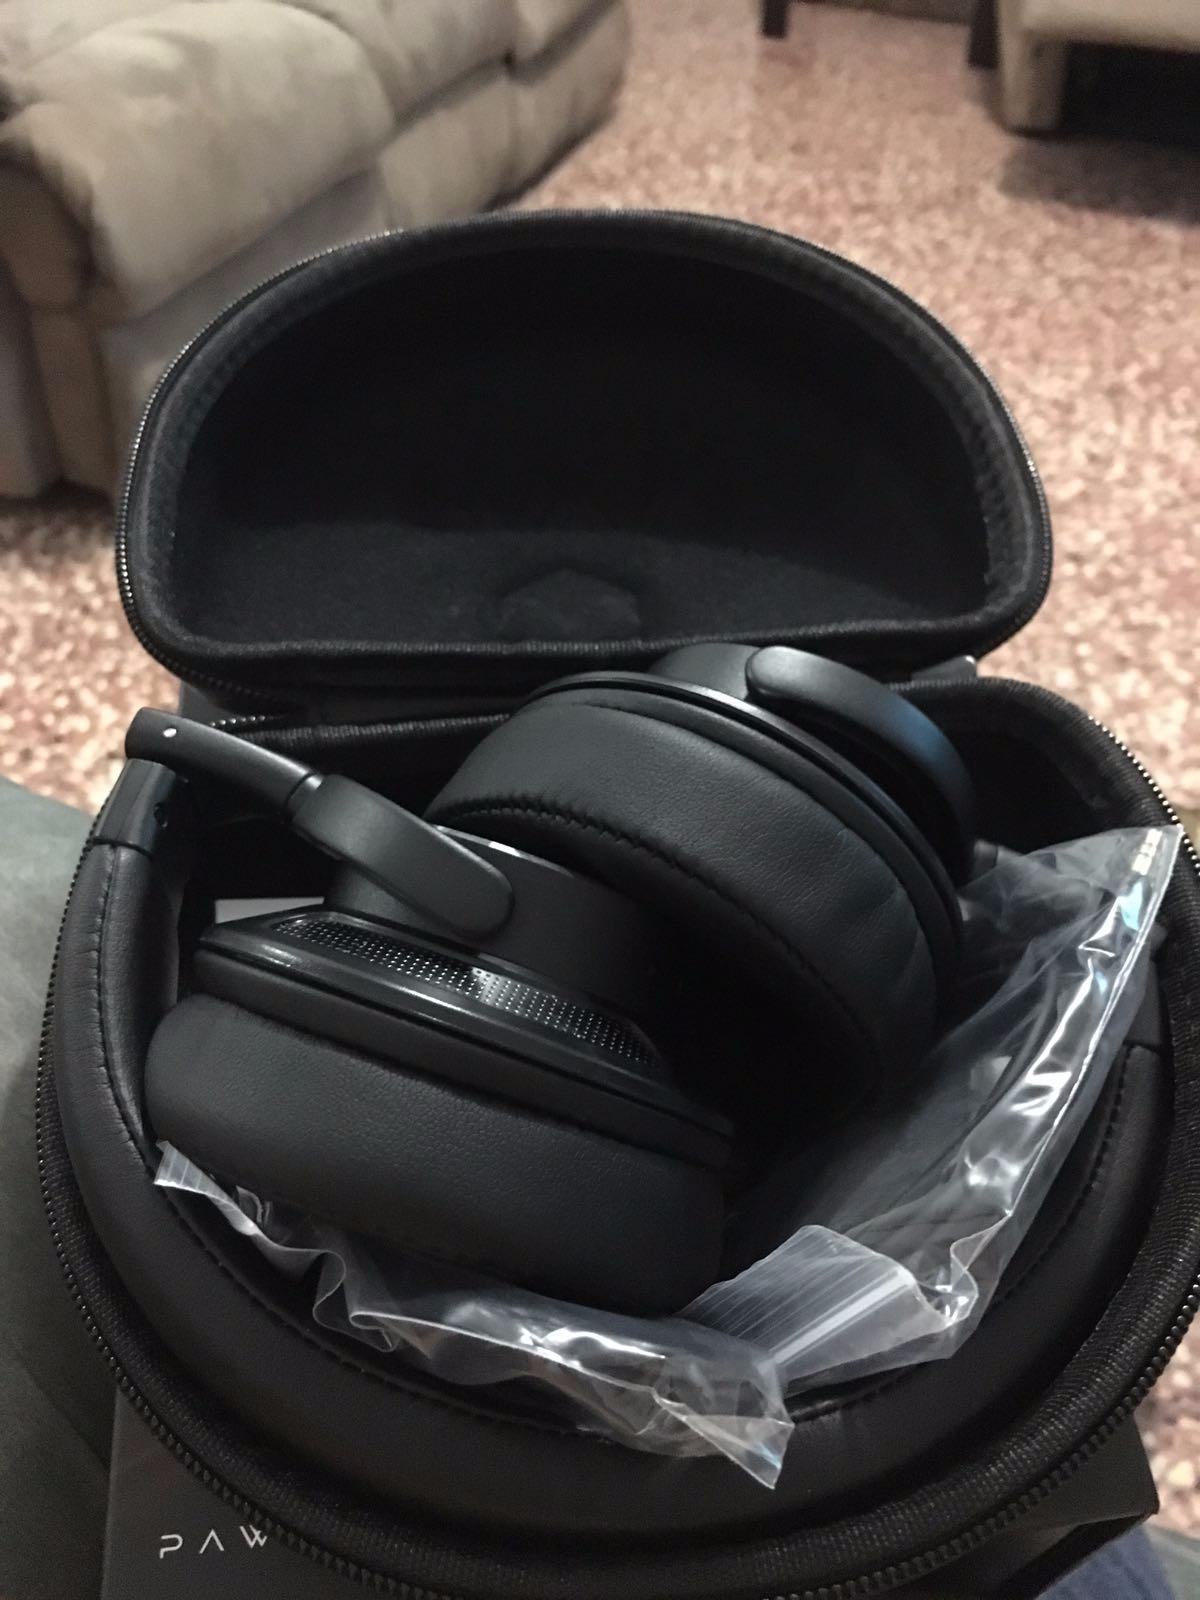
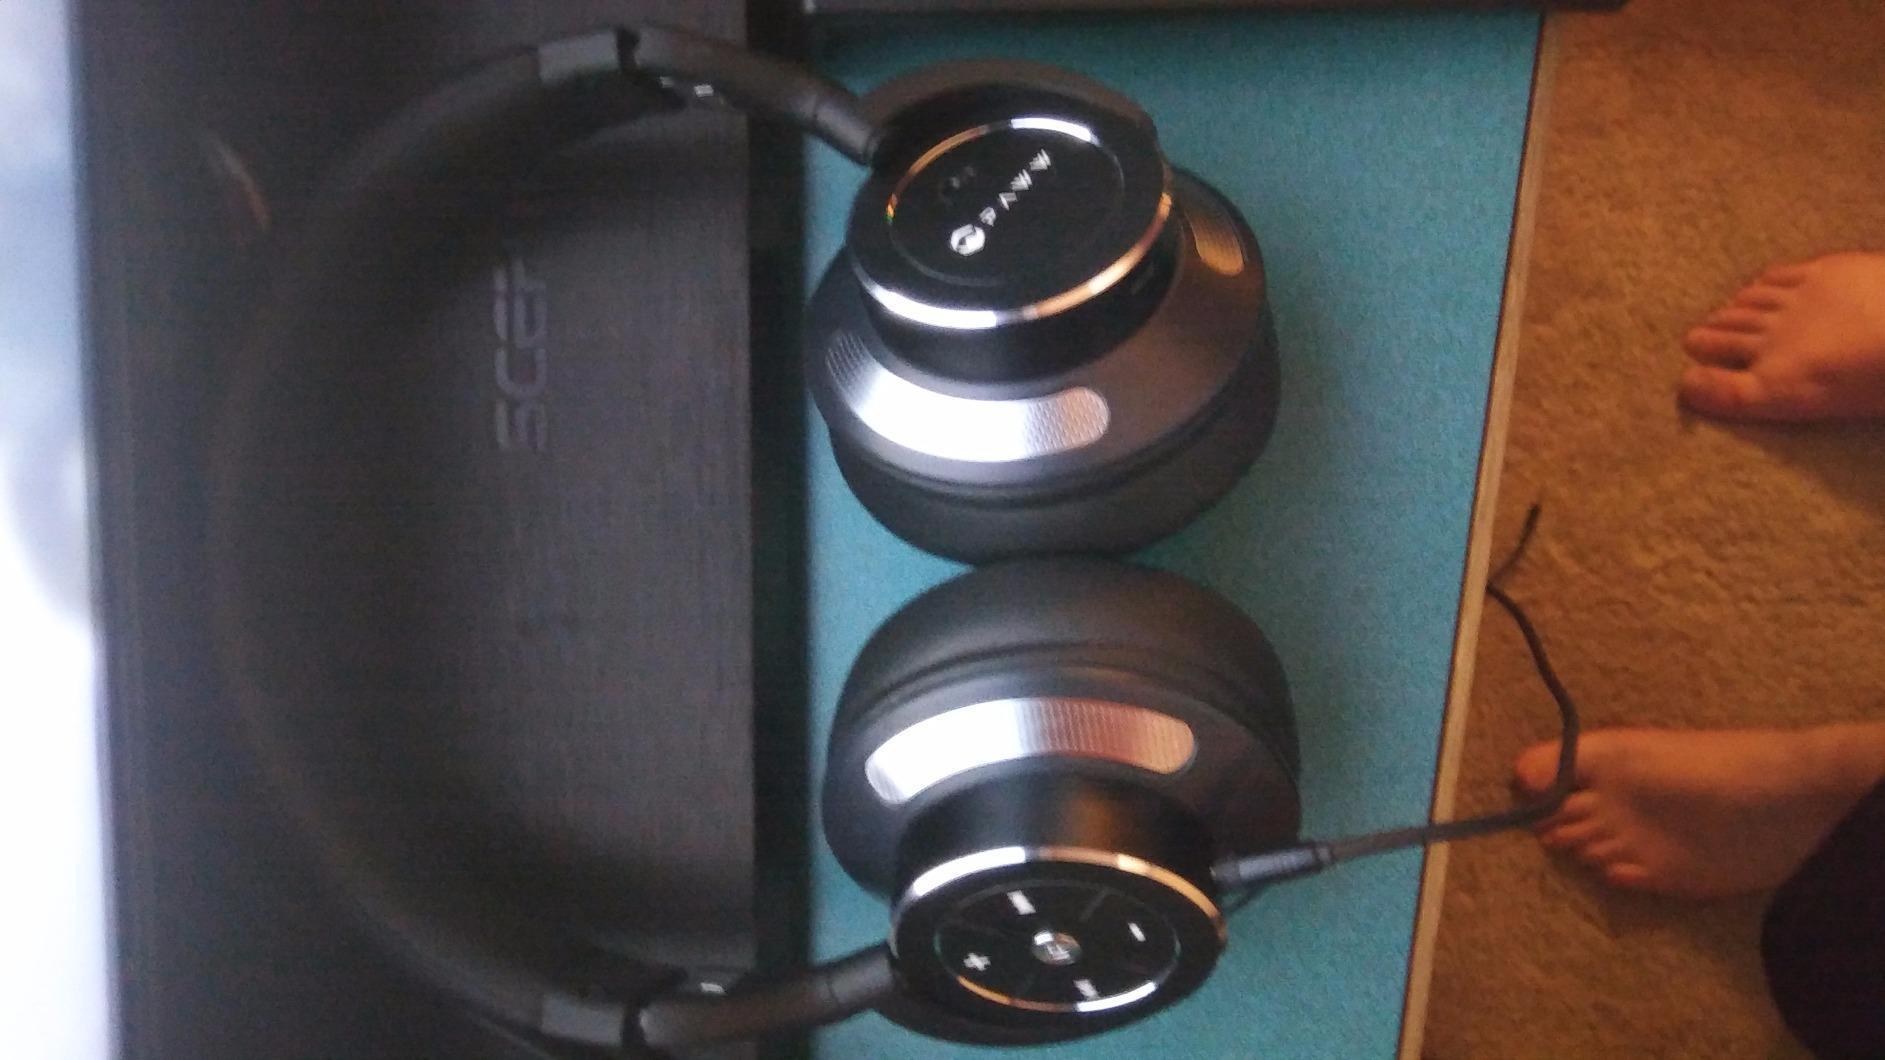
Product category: headphones
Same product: yes